Jehan Fresneau

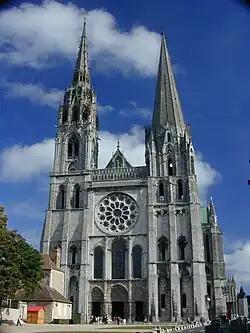
Chartres Cathedral; Fresneau worked at the choir school here late in his career

Fresneau was from Cambrai, and was probably a priest. A "Jo. Fremniau" active at Cambrai Cathedral from 1468 to 1469 has tentatively been identified as the same person. He was employed by the French royal chapel between 1469 and 1475, at which time he went to Milan; however, he did not stay there long, for in December 1476 Duke Galeazzo Maria Sforza was assassinated, and the many singers and composers of the chapel scattered. Fresneau was among those listed on a safe pass for exit from Milan on 6 February 1477, along with Loyset Compère, Johannes Martini, Colinet de Lannoy, and others. It is not known where he went immediately; his next documented appearance is at the church of St. Martin in Tours in 1486, where he was also in the employ of Louis XII. Between 1494 and 1505 he was at the singing school attached to Chartres Cathedral, where he held various positions, including canon, provost, notary, and procurator. No records documenting his life after 1505 have yet been found.Atlas/Alden, Grove online